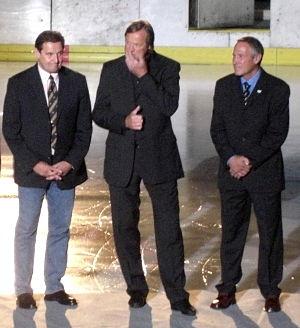
Alois Schloder est un joueur allemand de hockey sur glace, considéré comme une légende de ce sport dans son pays.
Klaus Auhuber, né le 18 octobre 1951, est un joueur professionnel allemand de hockey sur glace qui évoluait en position de défenseur. Il est membre du Temple de la renommée du hockey allemand.